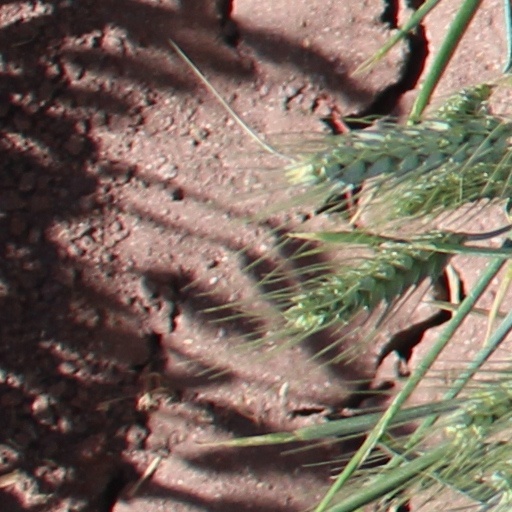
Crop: wheat